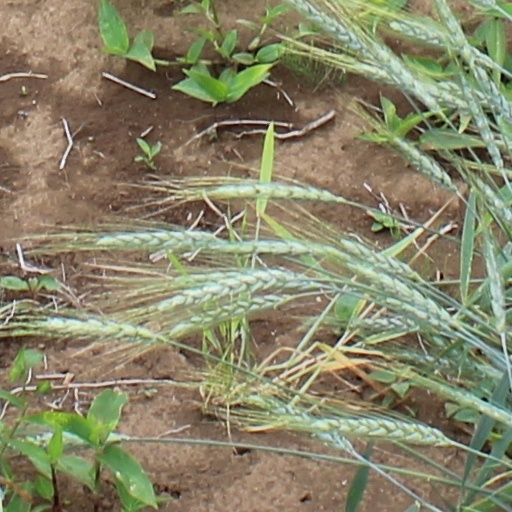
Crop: wheat